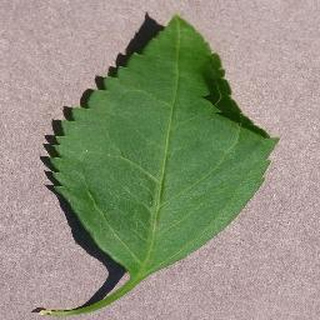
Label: healthy_cherry